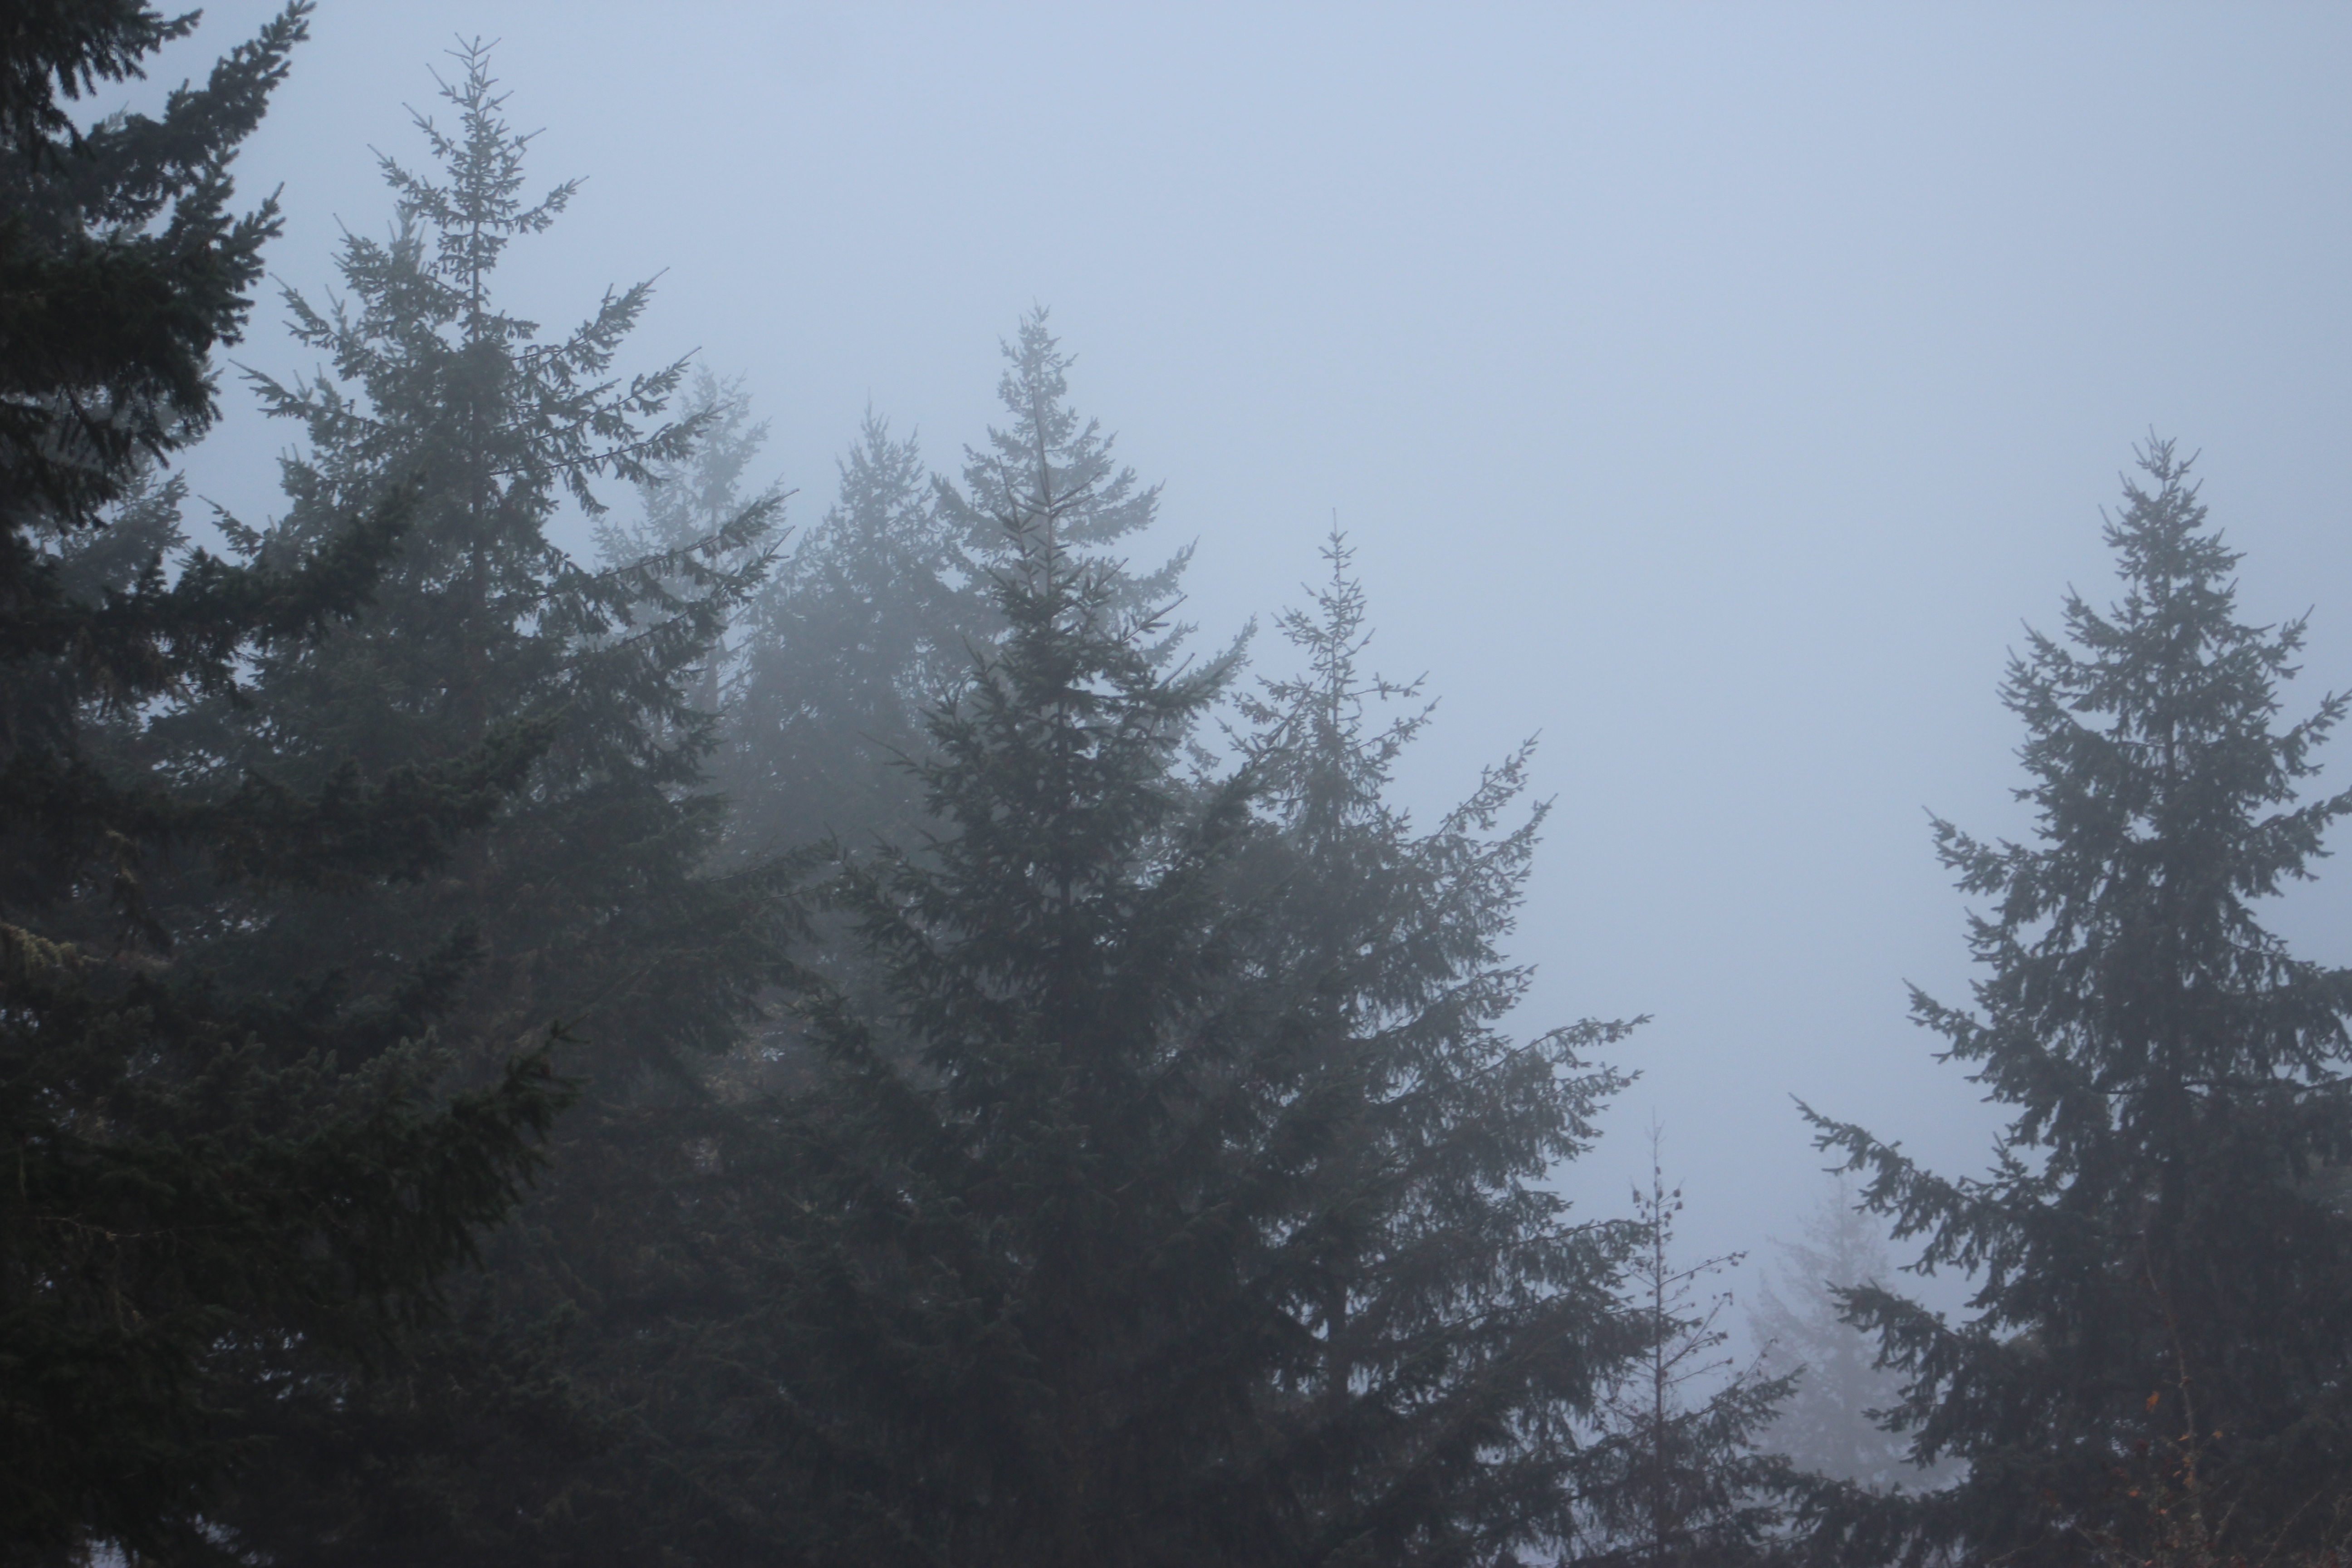
tree, nature, forest, branch, mountain, snow, winter, fog, mist, morning, weather, fir, season, spruce, freezing, atmospheric phenomenon, woody plant